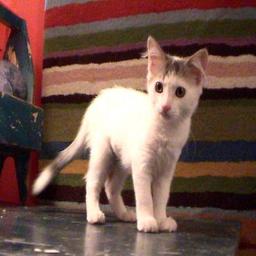
Animal: cats